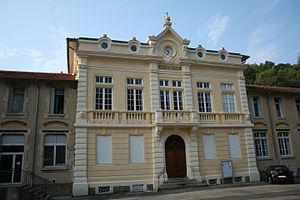
Graissessac (Hérault) - mairie.
Graissessac est une commune française située dans le département de l'Hérault en région Occitanie.